Interlinguistics

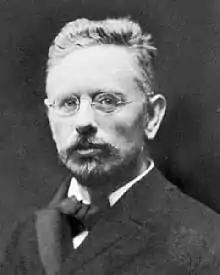
Otto Jespersen is commonly regarded as the founder of the field of interlinguistics.

The hybrid term was first coined in French (as "Interlinguistique") by the Belgian Esperantist Jules Meysmans.